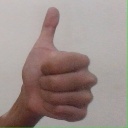
अक्षर: थ